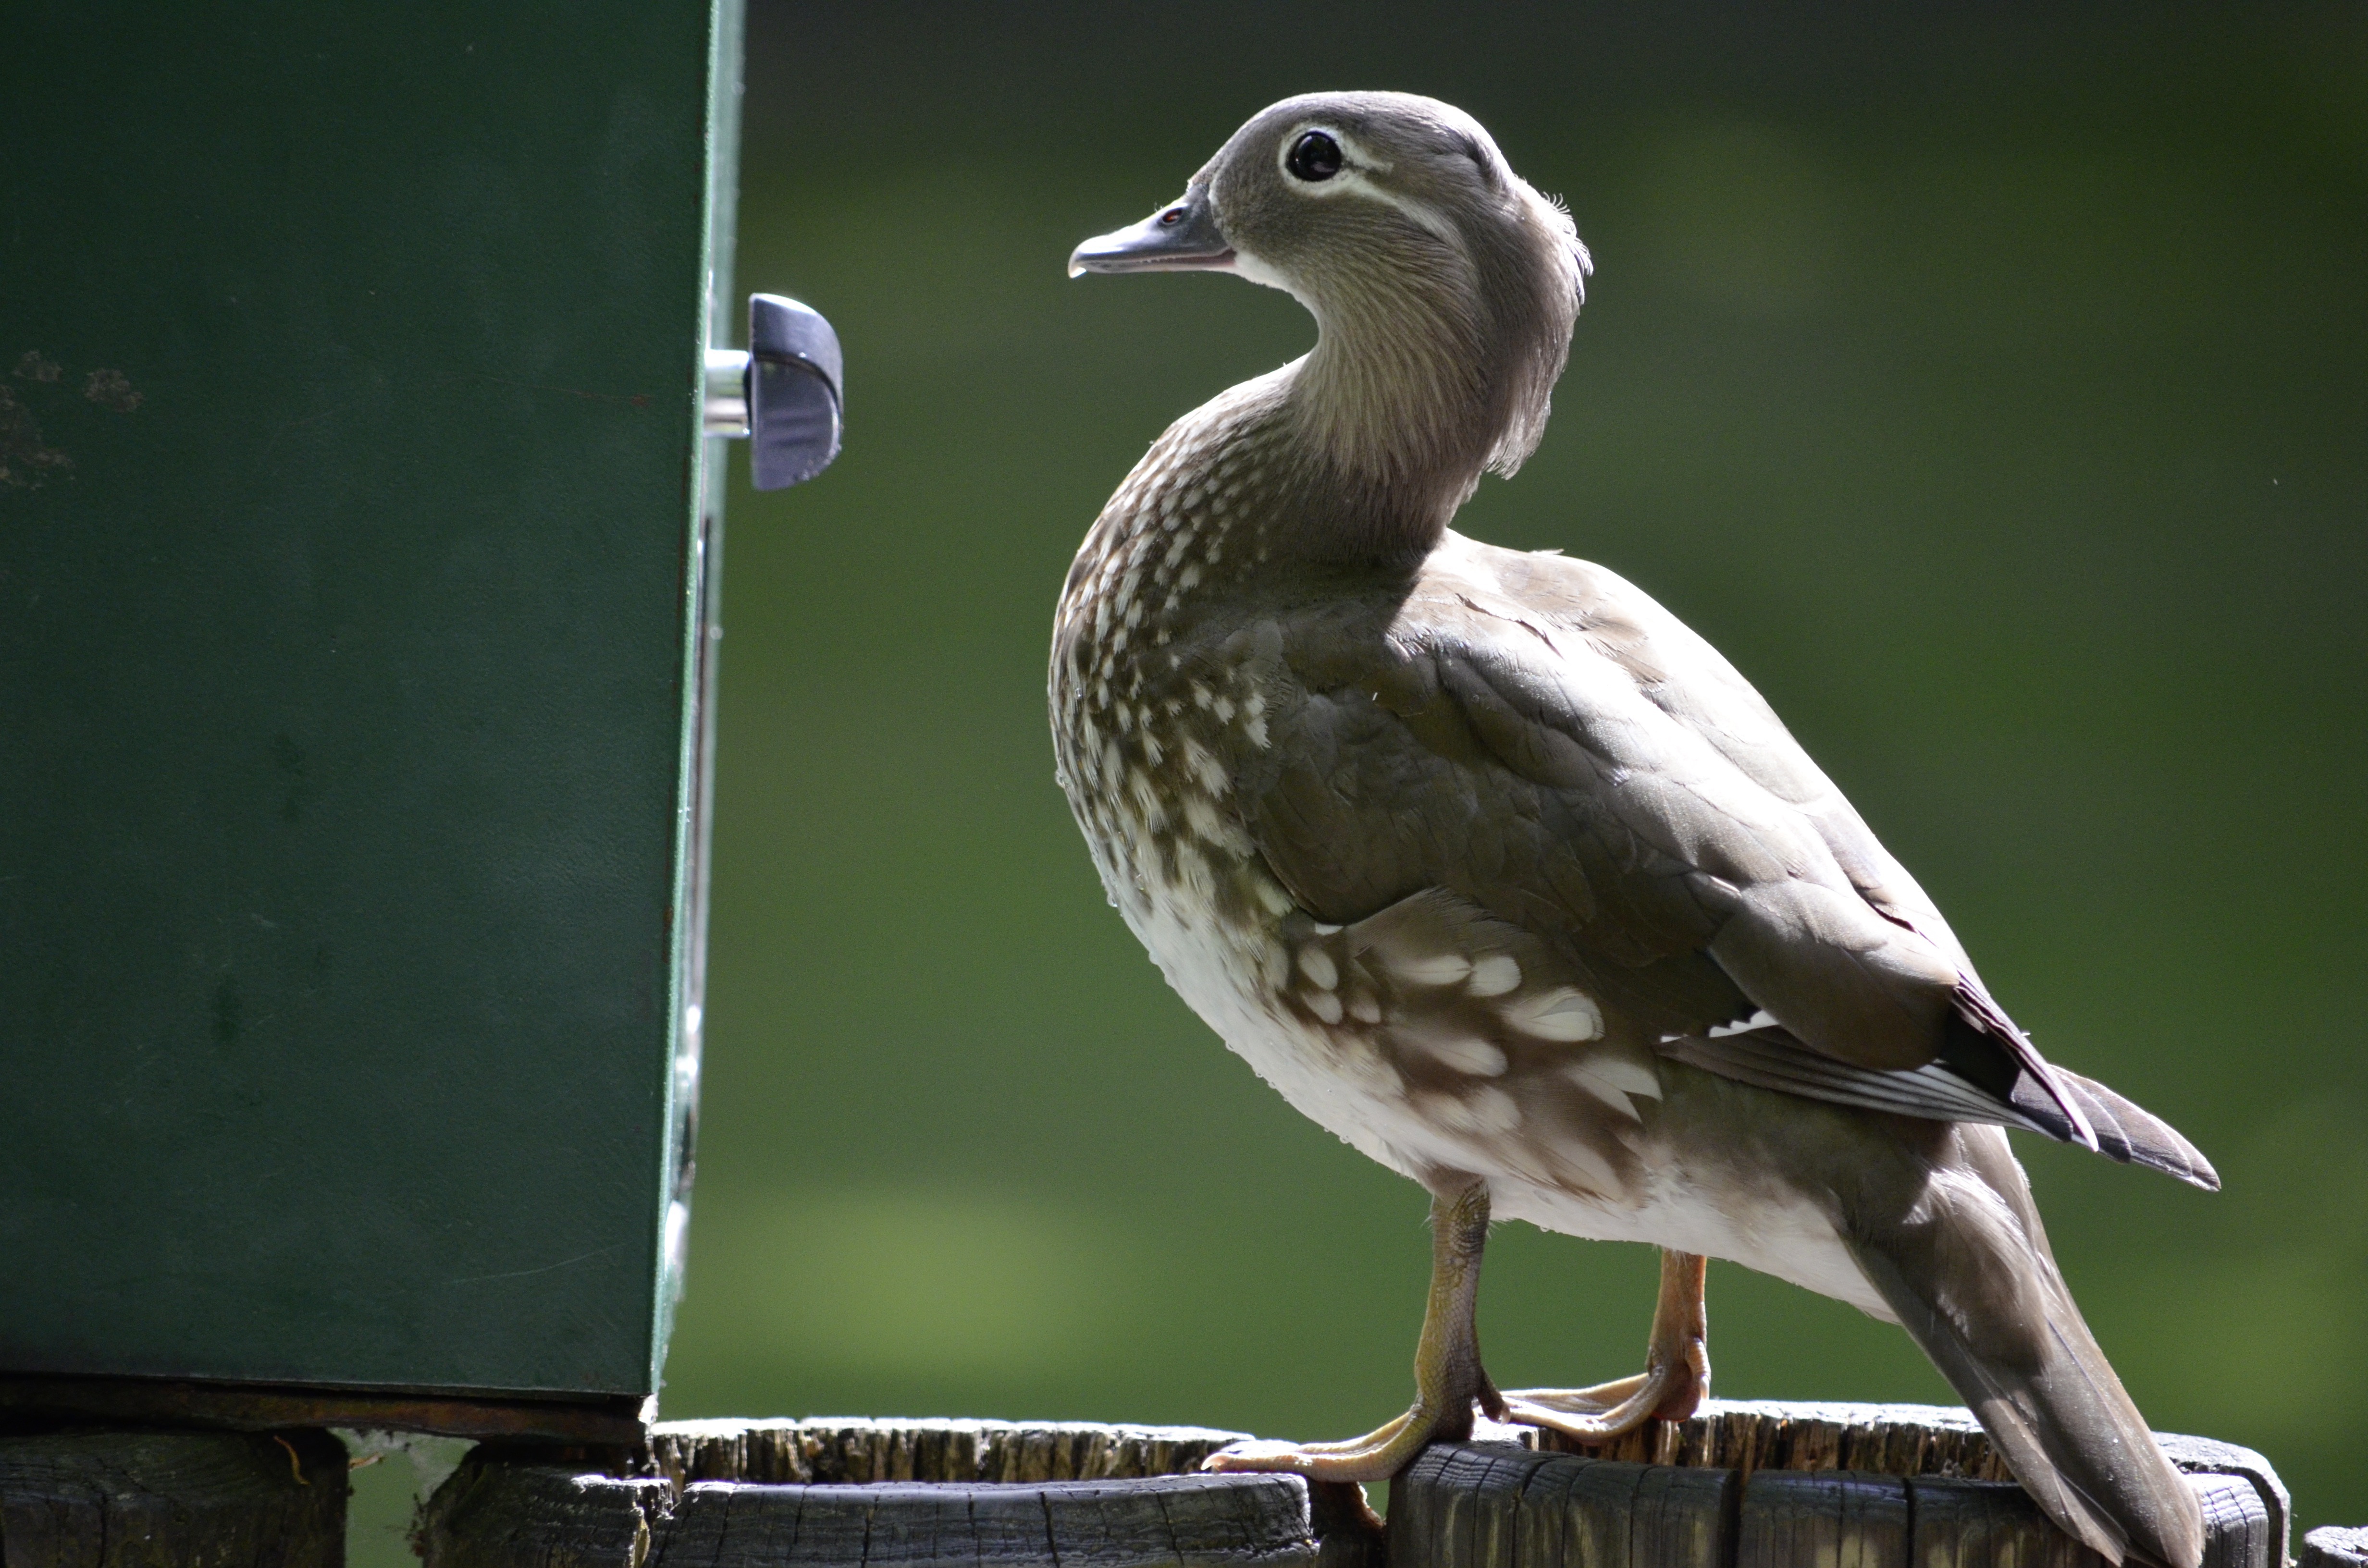
bird, wing, seabird, wildlife, food, gull, beak, close, fauna, birds, feeding, duck, vertebrate, automatic, water bird, hunger, charadriiformes